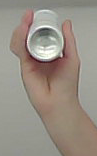
Product: dove_spray